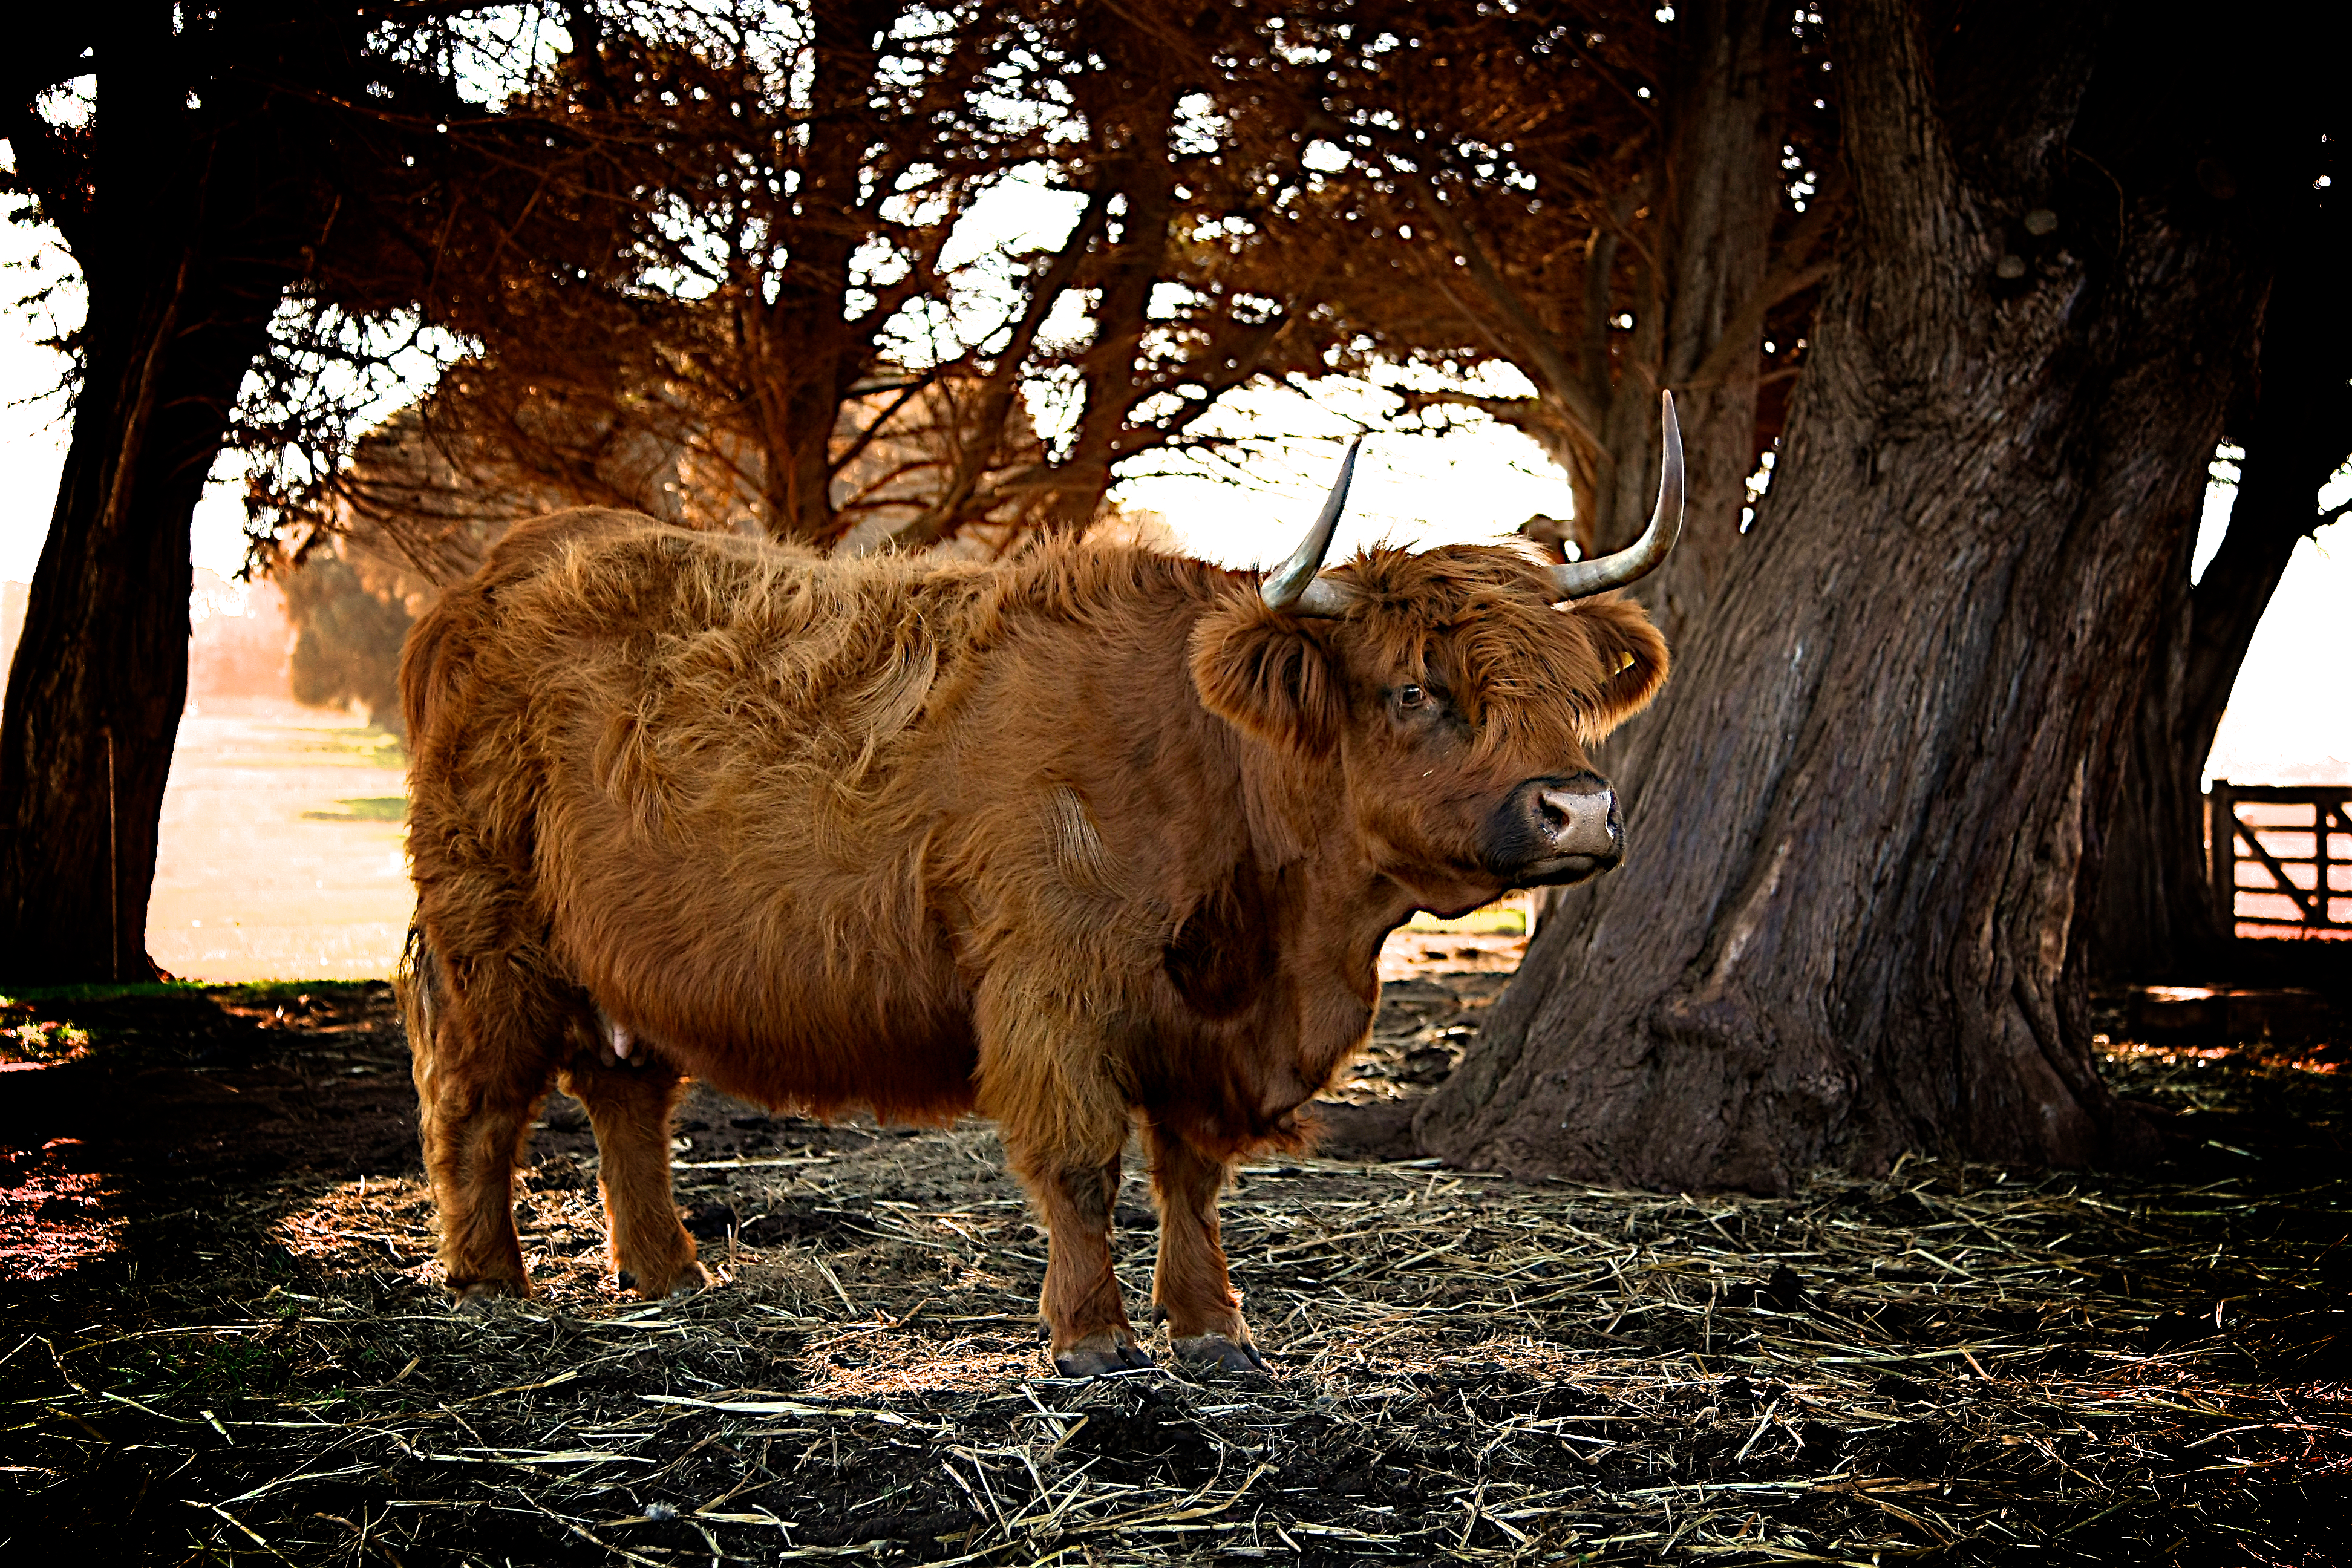
tree, nature, grass, farm, countryside, flower, animal, wildlife, rural, cow, cattle, pasture, livestock, mammal, fauna, lion, bull, horns, cattle like mammal